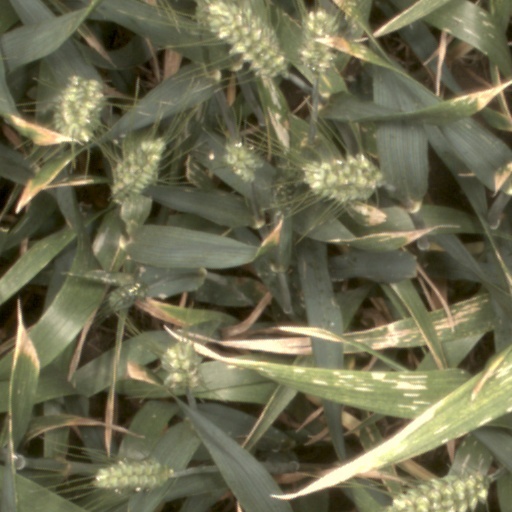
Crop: wheat